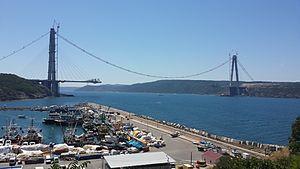
Le pont Yavuz Sultan Selim, troisième pont du Bosphore, est un pont suspendu et haubané à Istanbul en Turquie.
Cette liste de ponts de Turquie a pour vocation de présenter une liste de ponts remarquables de Turquie, tant par leurs caractéristiques dimensionnelles, que par leur intérêt architectural ou historique.